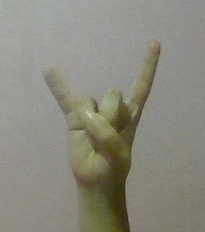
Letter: la